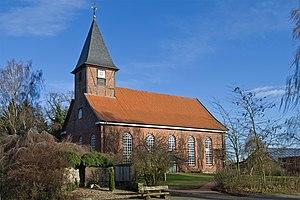
Langendorf est une municipalité allemande du land de Basse-Saxe et l'Arrondissement de Lüchow-Dannenberg. En 2014, elle comptait 699 habitants.